Battle of the River Amnias

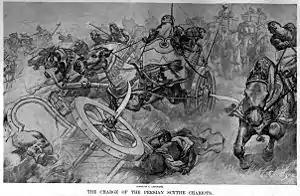
The charge of the Persian scythed chariots at the battle of Gaugamela; illustration by Andre Castaigne (1898-1899).

The Battle of the River Amnias was fought in 89 BC between Mithradates VI of Pontus and Nicomedes IV of Bithynia during the First Mithridatic War. The forces of Pontus were commanded by Archelaus and Neoptolemus, while the Bithynians were led by King Nicomedes himself. Pontus was victorious. This battle and subsequent events would lead to the loss of Roman rule in the province of Asia for some years.